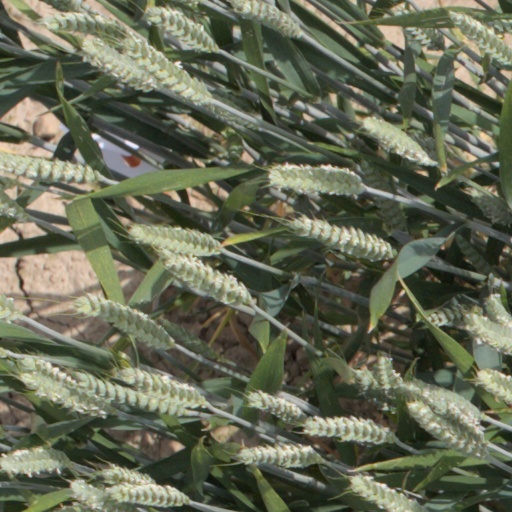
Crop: wheat